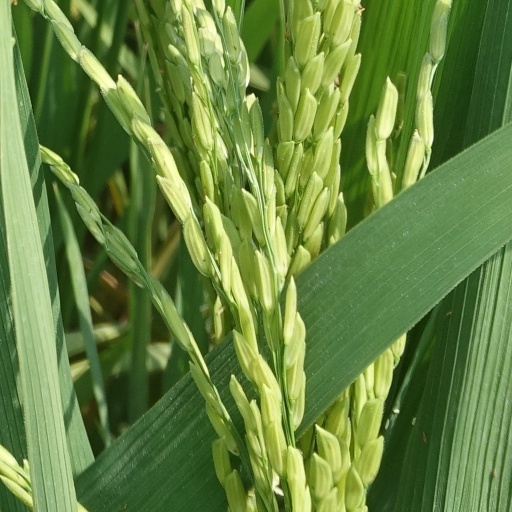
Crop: rice